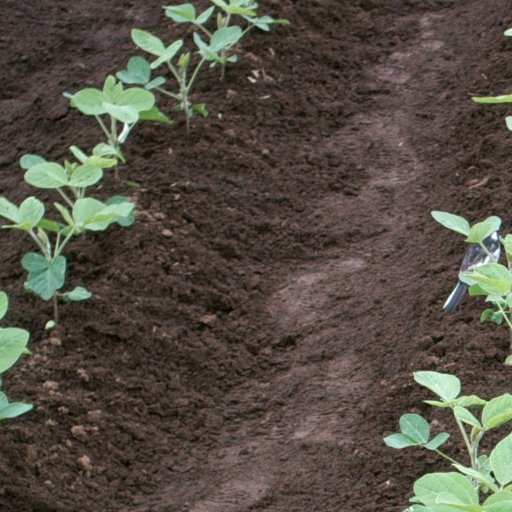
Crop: soybean